Vittorio Mussolini

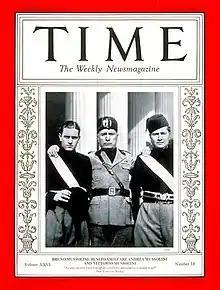
Vittorio (right), with his father and brother Bruno, on the cover of Time, 28 October 1935.

Mussolini served as a Lieutenant ("Tenente") in the Italian Royal Air Force ("Regia Aeronautica"). He participated in the Second Italo-Ethiopian War, the Spanish Civil War, and World War II. In Ethiopia, both he and his younger brother Bruno crewed bombers. Unlike his brother, Vittorio was not considered a serious pilot and described bombing masses of Ethiopian civilians as "a rose opening up" and killing as "exceptionally good fun".